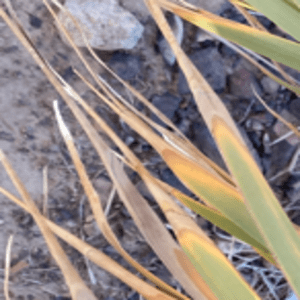
Label: Magnesium Deficiency